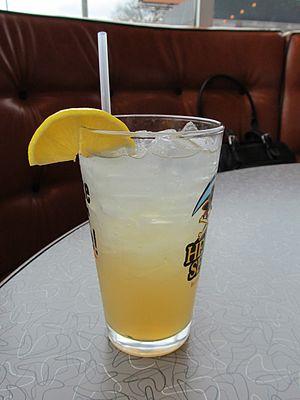
La Lynchburg Lemonade est un cocktail et long drink à base de Tennessee whiskey Jack Daniel's, de triple sec, de sour mix et de boisson gazeuse à base d'extraits de citron et de lime.